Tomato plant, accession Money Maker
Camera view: horizontal (90 deg, fisheye); turntable rotation: 120 degrees
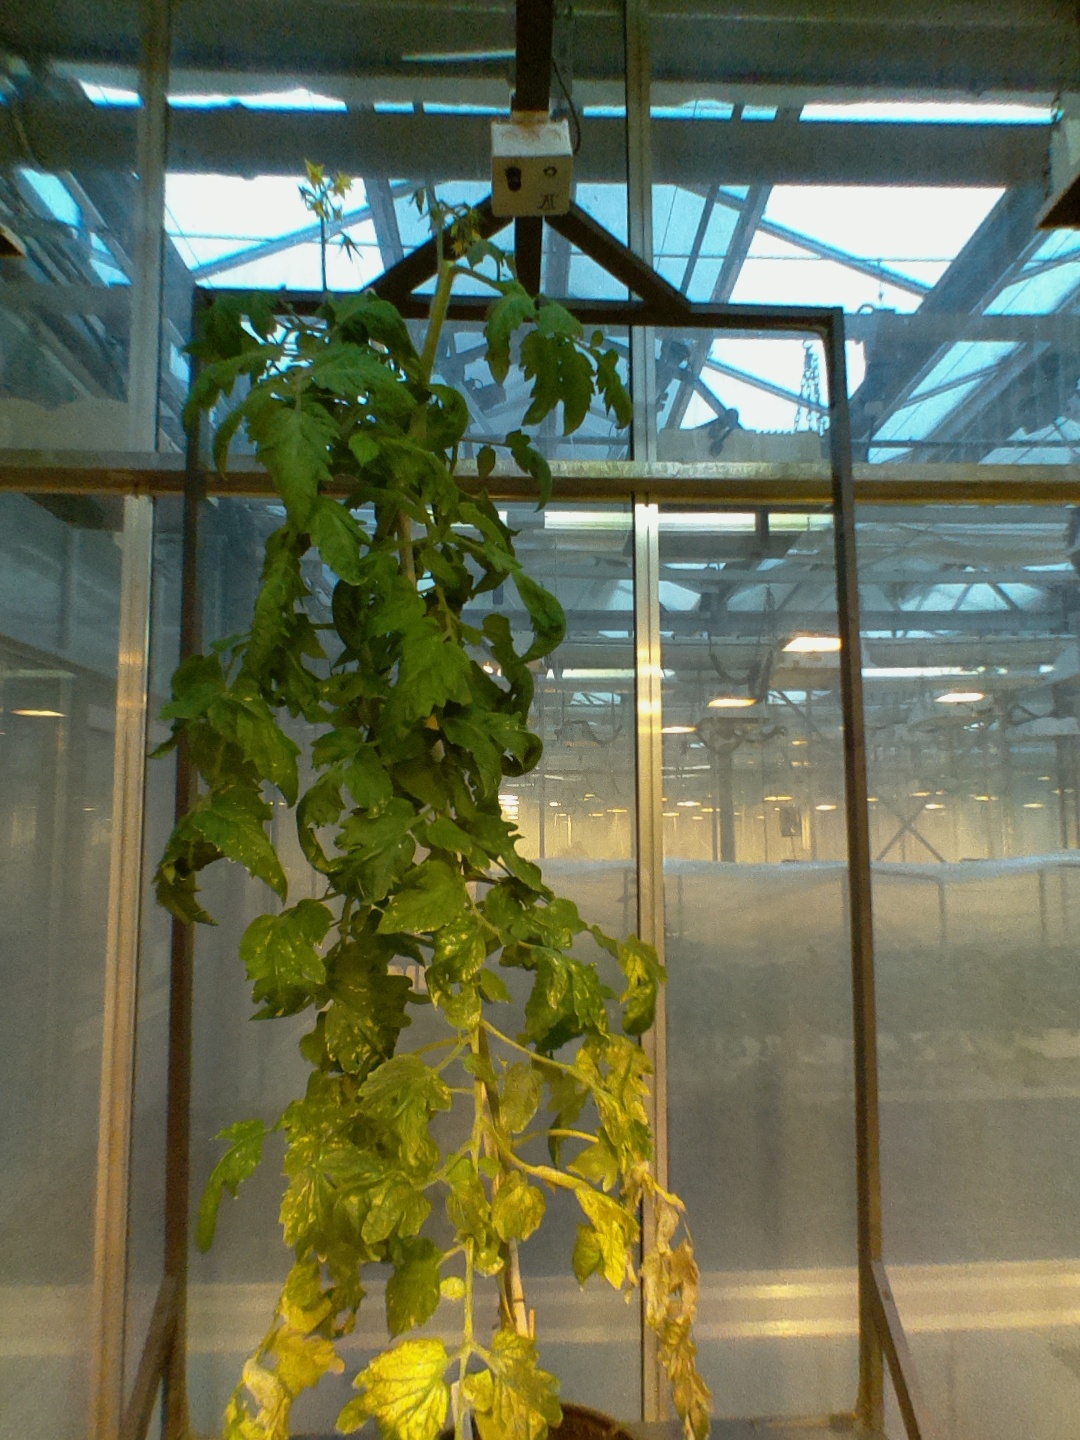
BBCH growth stage 73: 30%-40% of final fruit size